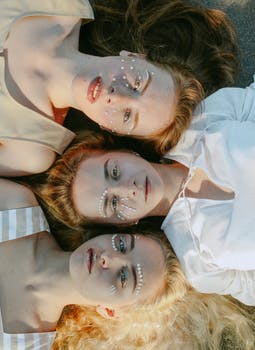
Label: No Watermark